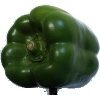
Label: green_pepper